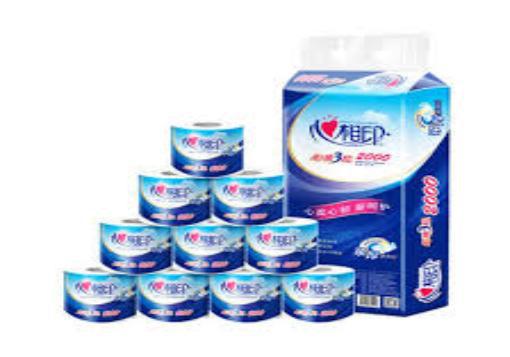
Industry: Necessities